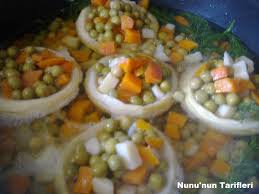
Yemek: enginar